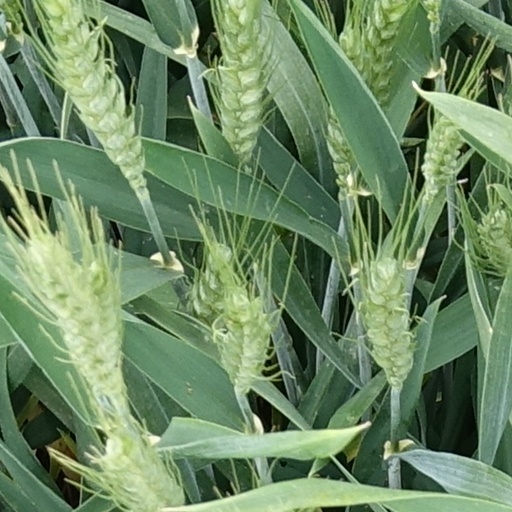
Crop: wheat